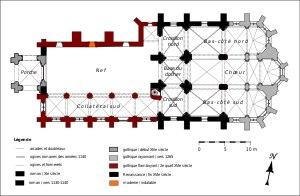
L'église Saint-Georges est une église catholique paroissiale située à Ully-Saint-Georges, en France. C'est un vaste édifice assez complexe, qui se compose de parties issues, pour l'essentiel, de trois époques distinctes, à savoir la période romane tardive ; la période gothique rayonnante ; et la période gothique flamboyante. Hormis deux pans de mur en opus spicatum qui remontent potentiellement au XIᵉ siècle, les parties les plus anciennes sont le transept et la première travée des deux bas-côtés du chœur. Le maître d'œuvre a fait appel à une technique de construction novatrice, le voûtement d'ogives, avec des nervures retombant sur des piliers cantonnés, qui préfigurent le style gothique. Ainsi, l'église Saint-Georges fait partie des quarante églises du département qui possèdent des voûtes d'ogives antérieures au milieu du XIIᵉ siècle. À Ully-Saint-Georges, ces voûtes sont au nombre de cinq ; en effet, les absidioles et le vaisseau central du chœur sont reconstruites pour une seconde fois au XIIIᵉ siècle. Mais dans un premier temps, le clocher reçoit son étage de beffroi, au début du XIIIᵉ siècle, et la nef est pourvue d'un nouveau portail abrité sous un porche voûté d'ogives.